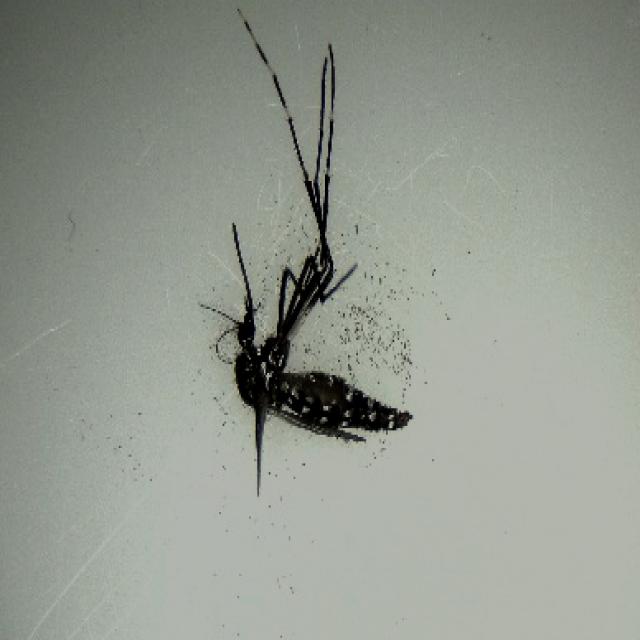
Species: aedes_albopictus